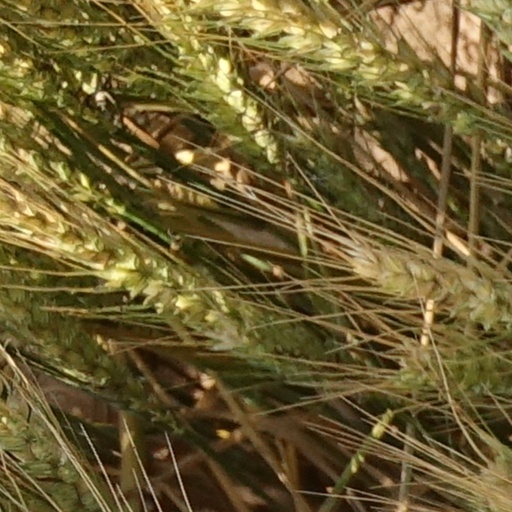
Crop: wheat